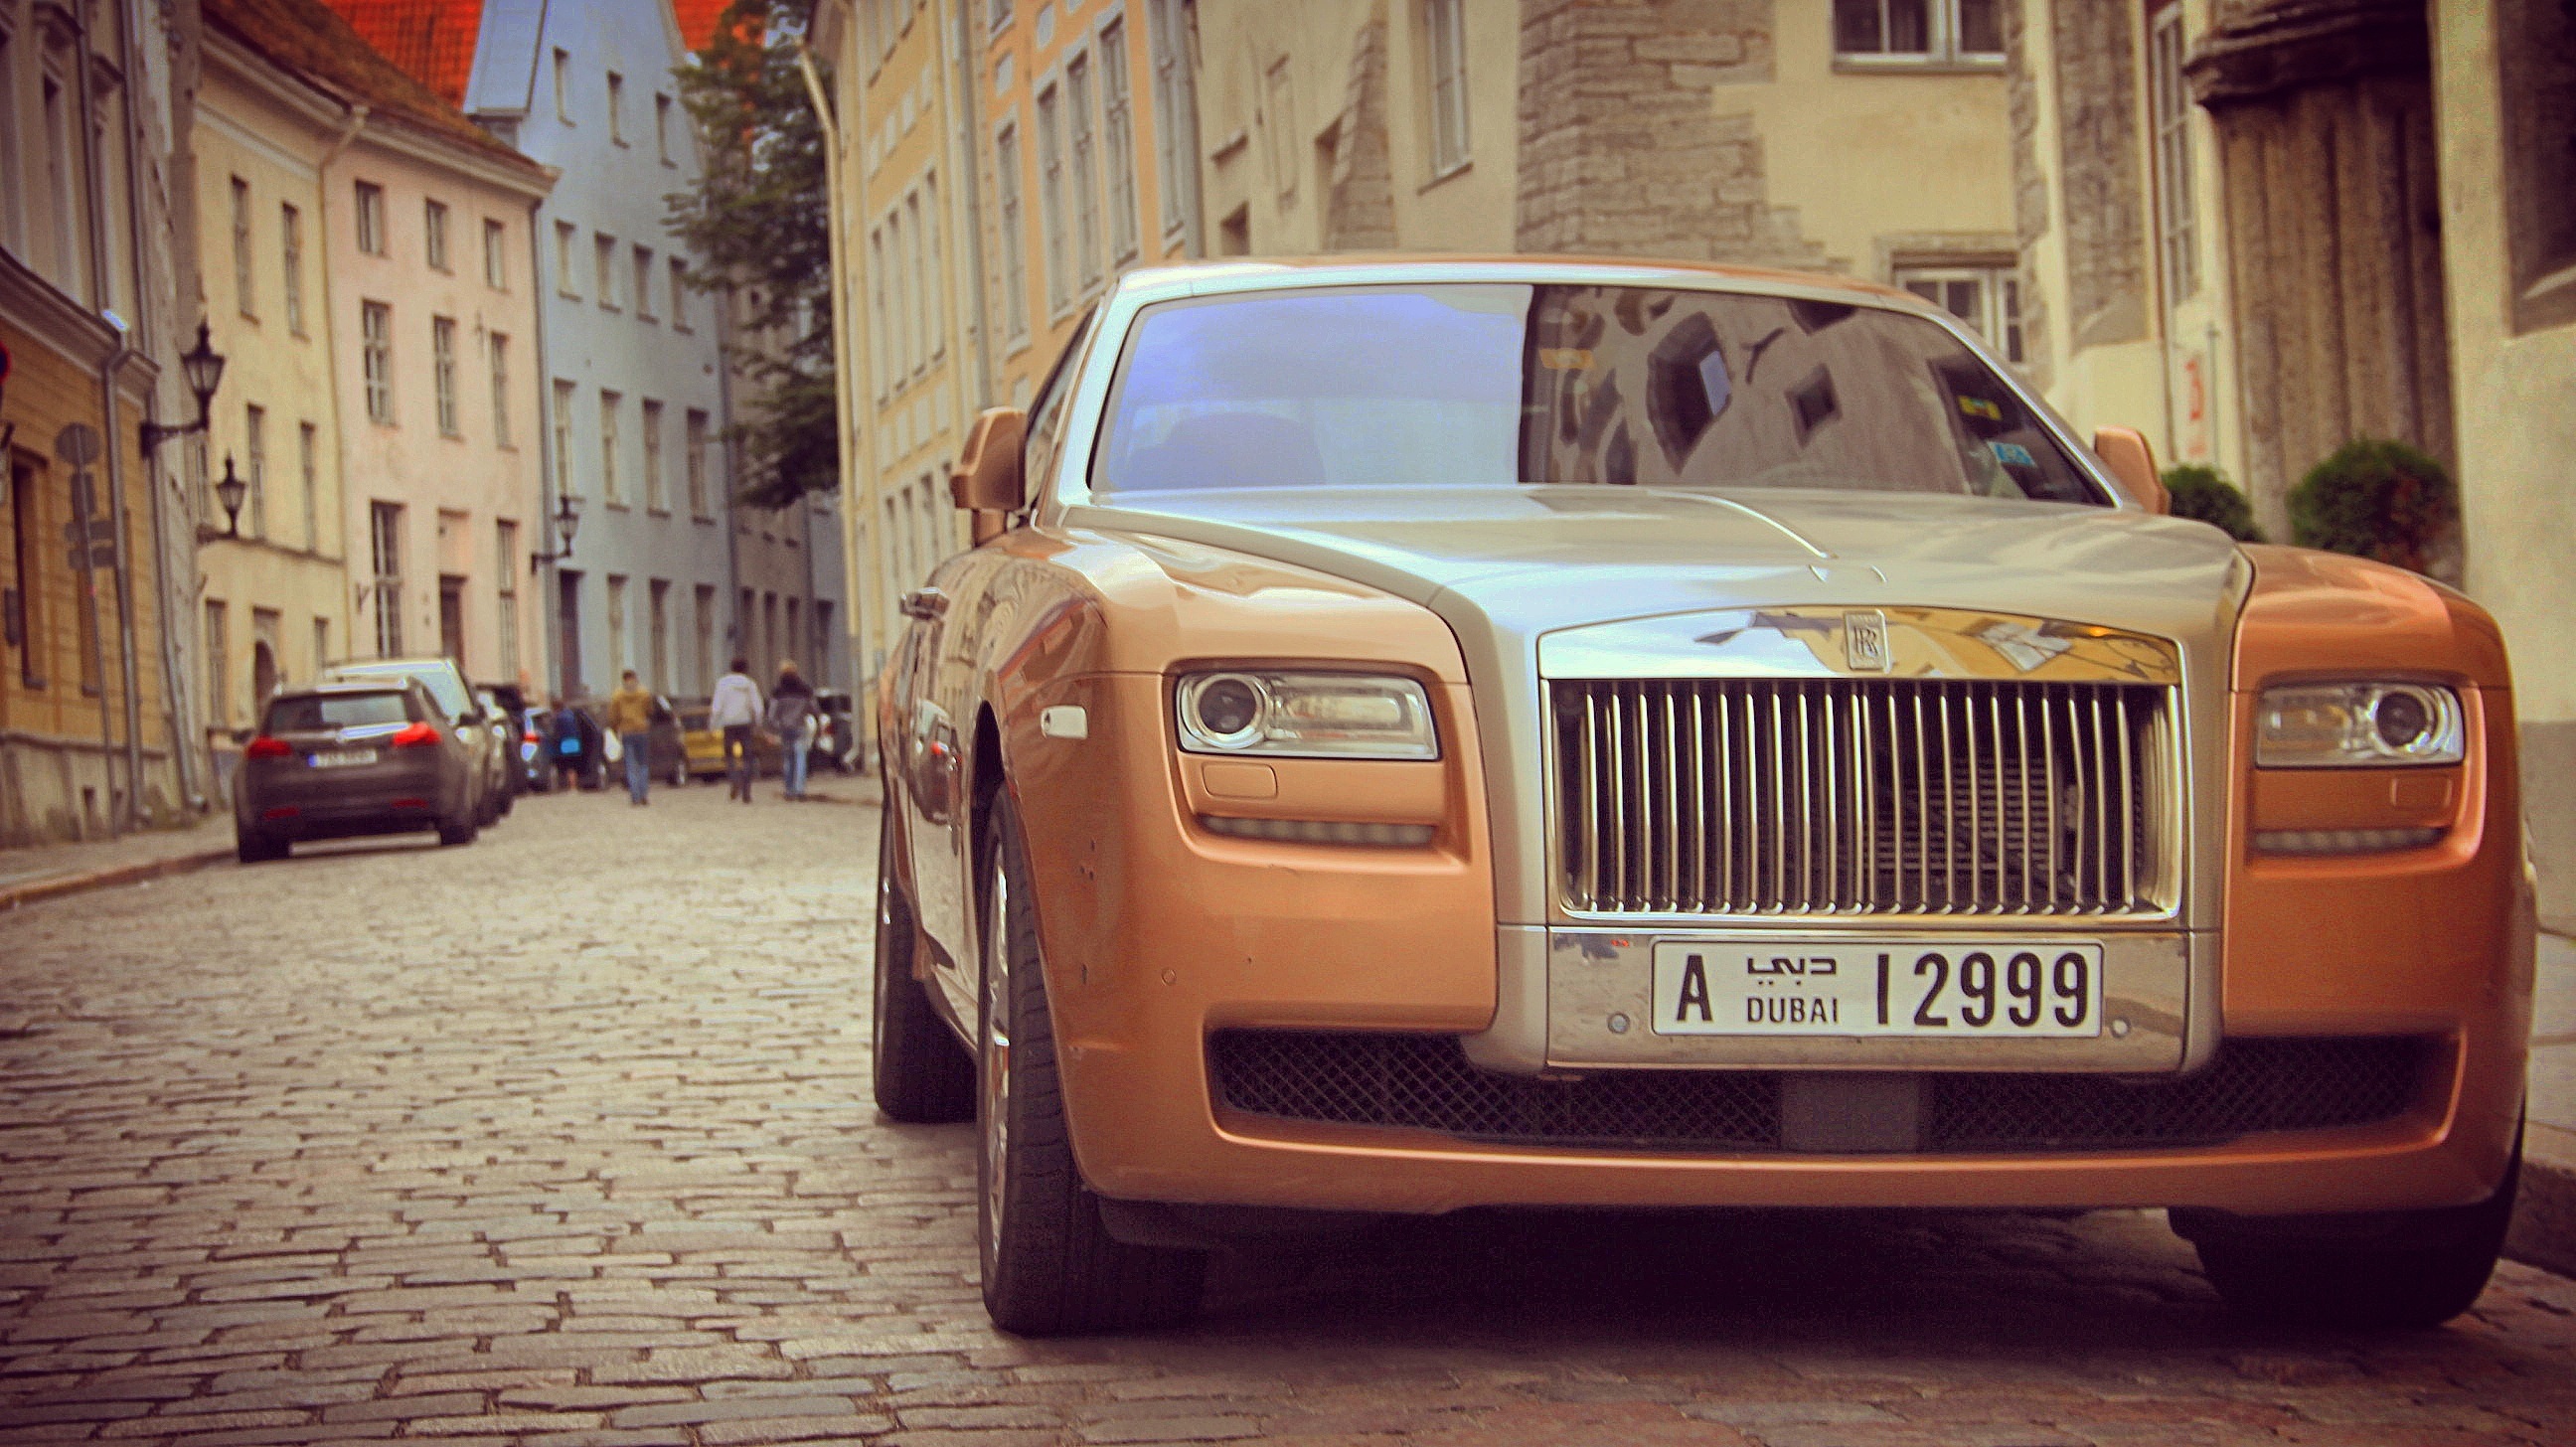
street, car, town, city, vehicle, park, sports car, date, rolls royce, supercar, gold, sedan, estonia, tallinn, land vehicle, automobile make, automotive exterior, automotive design, luxury vehicle, performance car, vehicle registration plate, rolls royce phantom, rolls royce wraith